Colin Graham

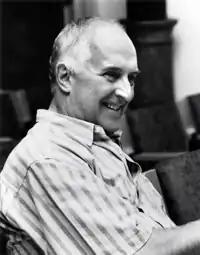
Colin Graham (Director)

Colin Graham OBE (22 September 1931 in Hove, England – 6 April 2007 in St. Louis, Missouri) was a stage director of opera, theatre, and television.